Rock analogs for structural geology

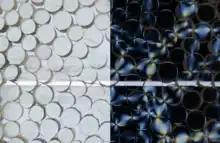

Composite materials combine phases with different physical properties. A common composite mixture contains dry granular materials and fluids. These analog materials have been used: